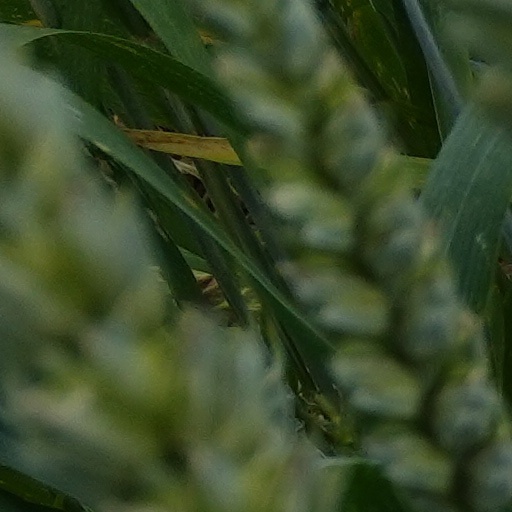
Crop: wheat